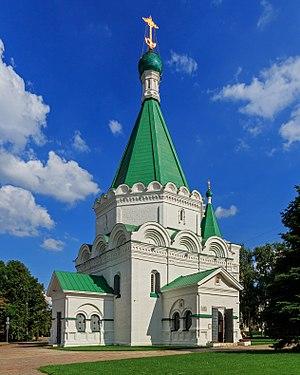
Nijni Novgorod ou Nijni-Novgorod est une des principales villes de Russie. Elle est située dans la partie centrale de la Russie européenne au confluent de la Volga et de l'Oka, à 402 km à l'est-nord-est de la capitale du pays Moscou. Sa population s'élève à 1 266 871 habitants en 2016, ce qui en fait la cinquième agglomération de Russie. La ville est la capitale de l'oblast de Nijni Novgorod, du district fédéral de la Volga et le centre économique de la région économique de Volga-Viatka.